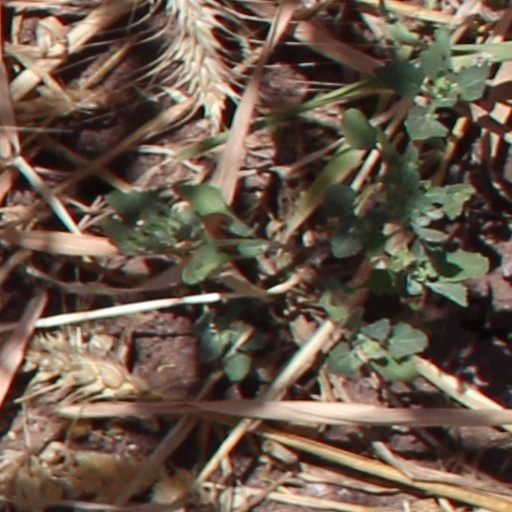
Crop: wheat